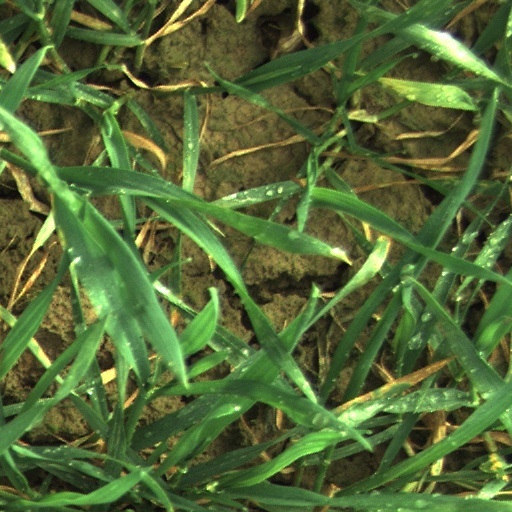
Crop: wheat